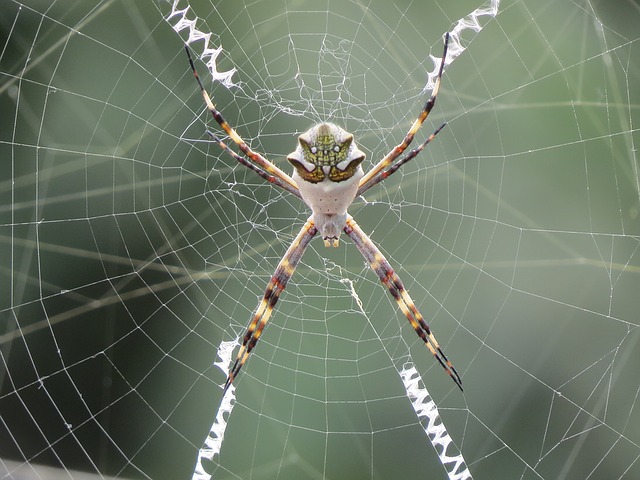
Label: ragno